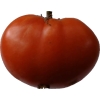
Label: tomato